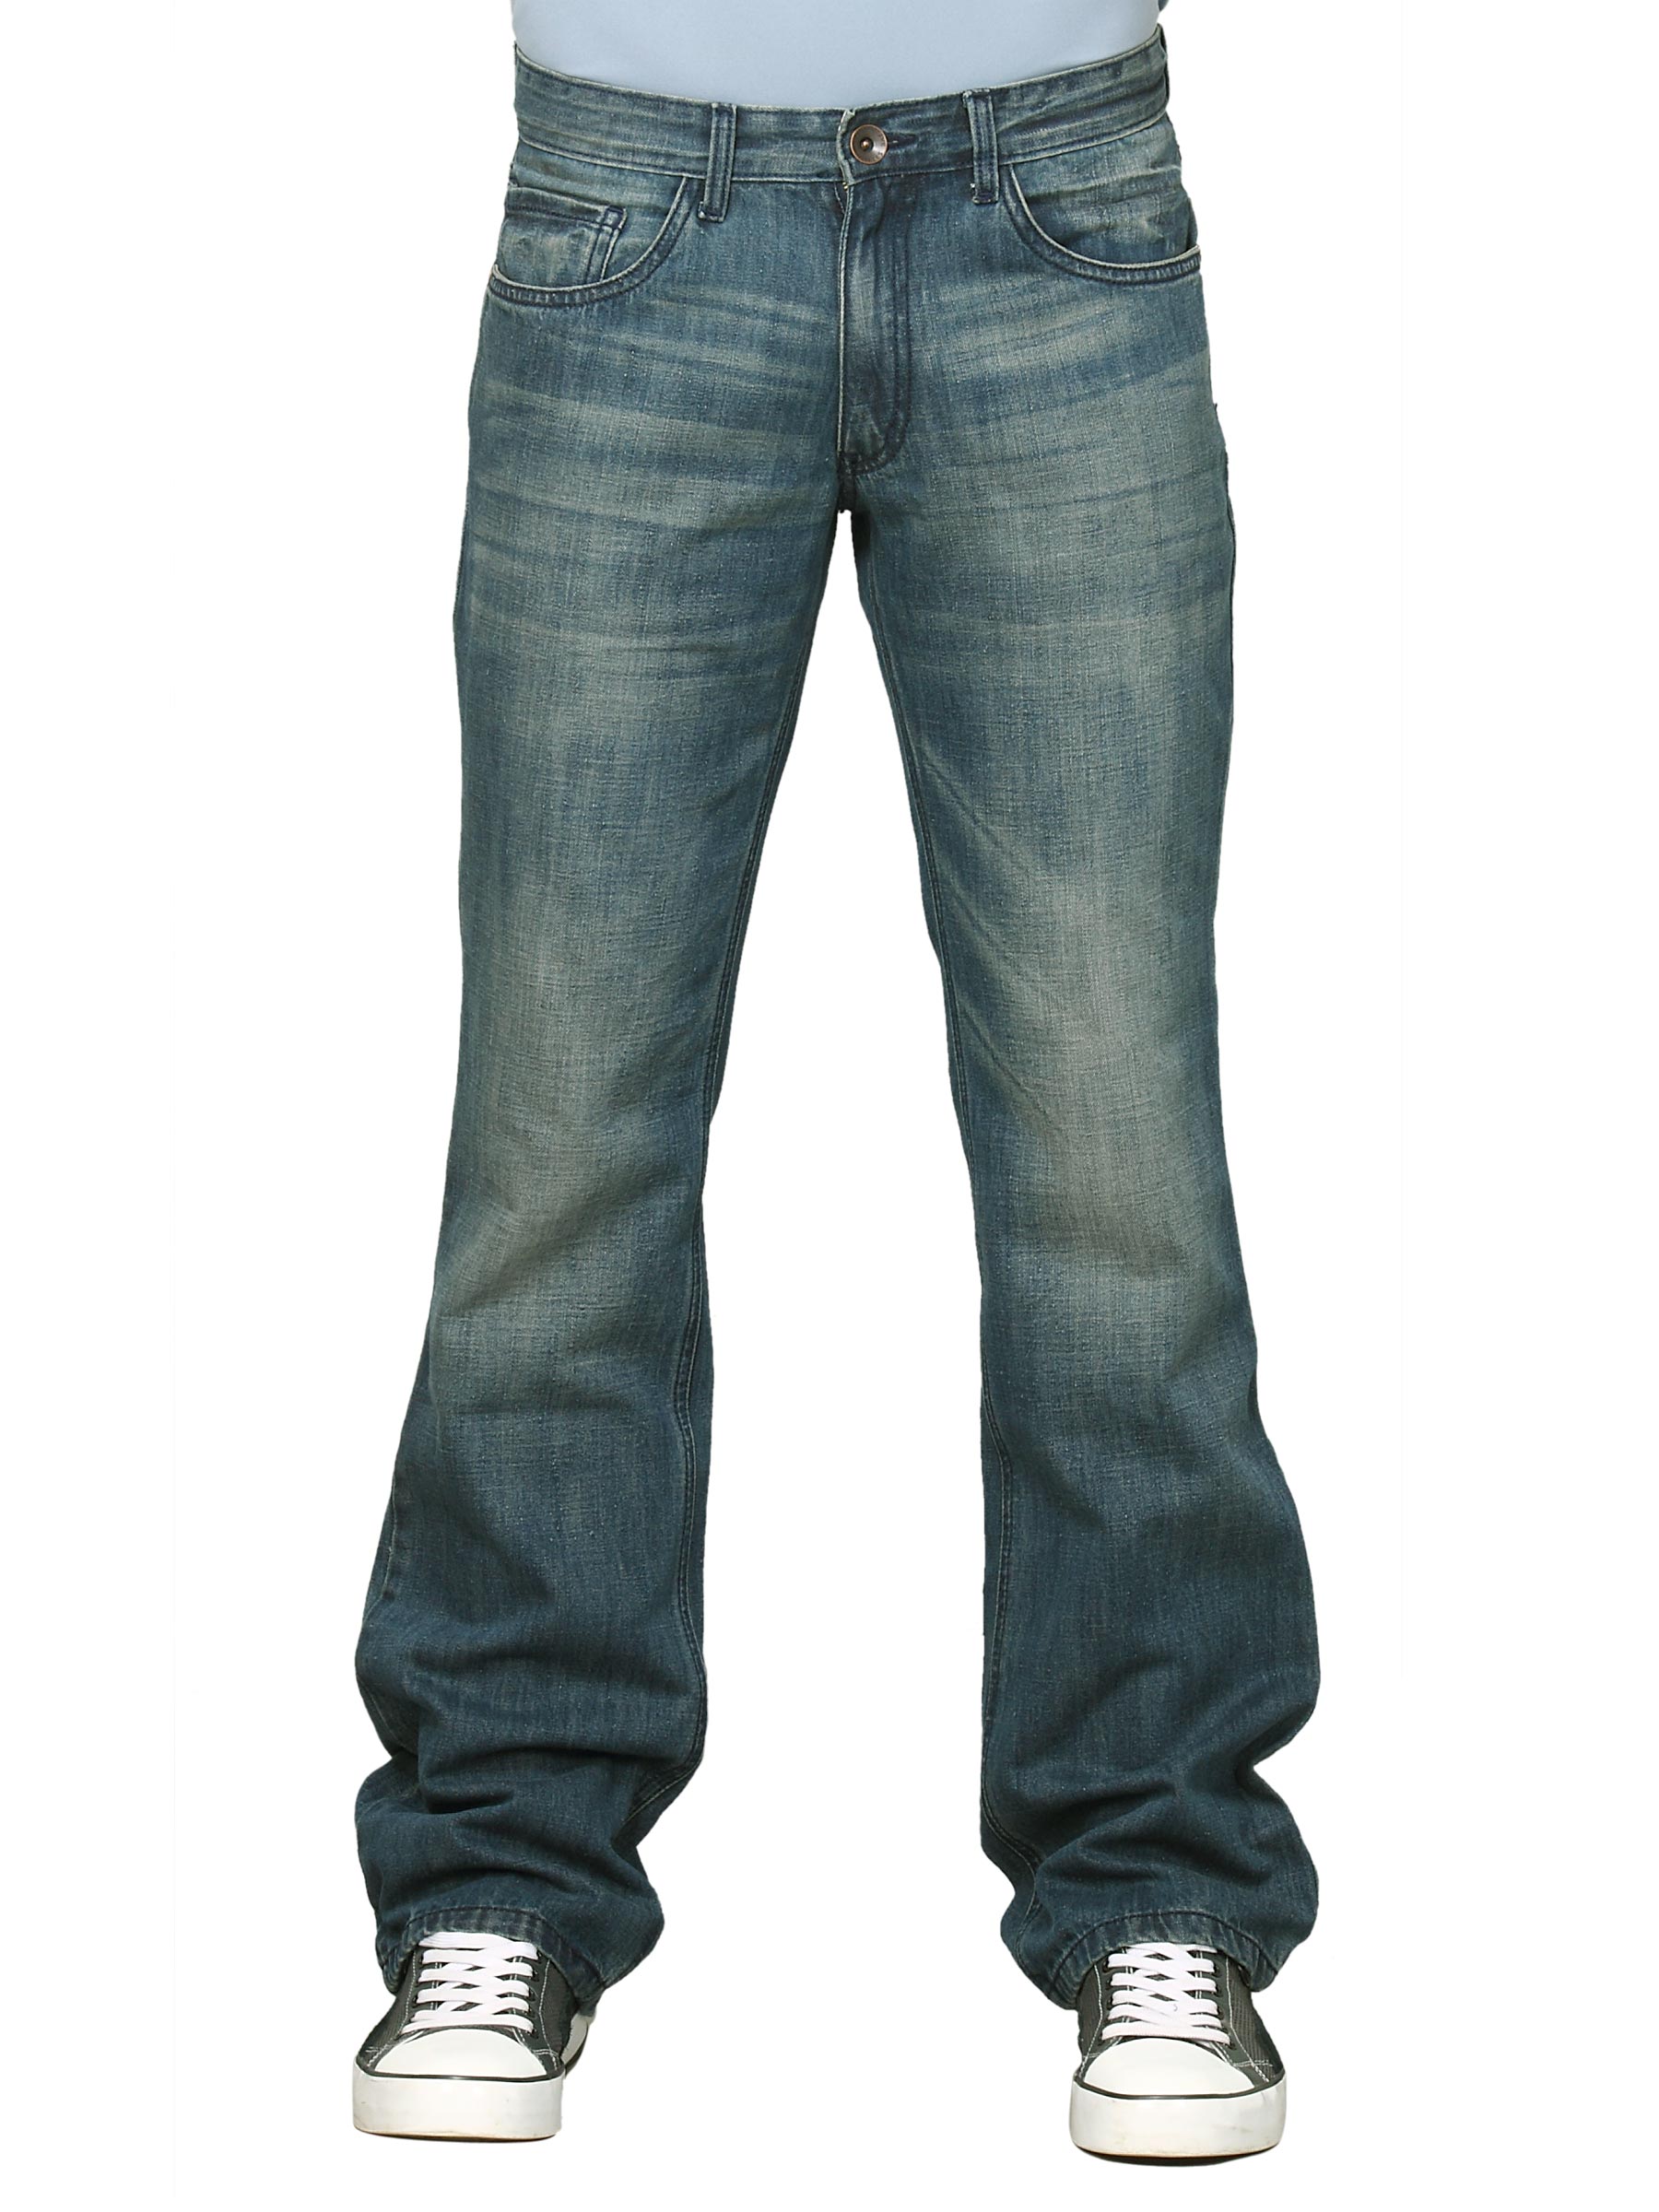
Locomotive Men Rafe Blue Jeans
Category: Apparel / Bottomwear / Jeans
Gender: Men
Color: Blue
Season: Fall 2011
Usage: Casual